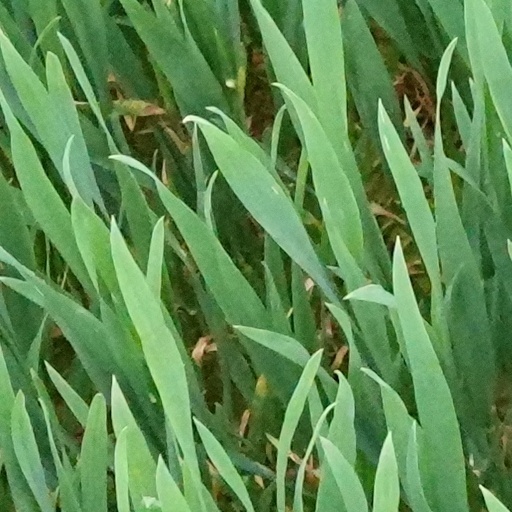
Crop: wheat